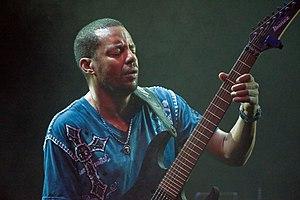
Tony MacAlpine, né le 29 août 1960 à Springfield au Massachusetts, est un guitariste apparenté au metal néo-classique et au jazz fusion. Il a une formation de base au piano et au violon classique mais ce n'est que plus tard qu'il découvrit la guitare.